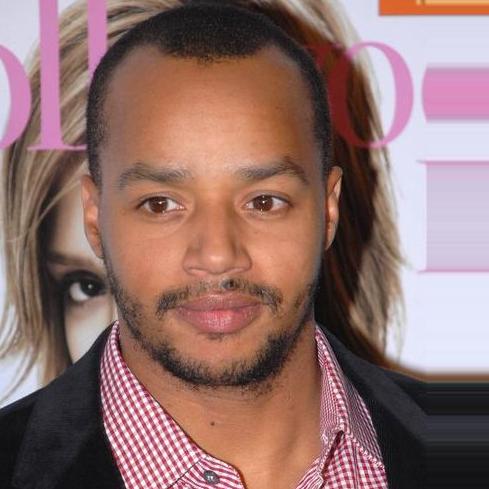
Age: 32